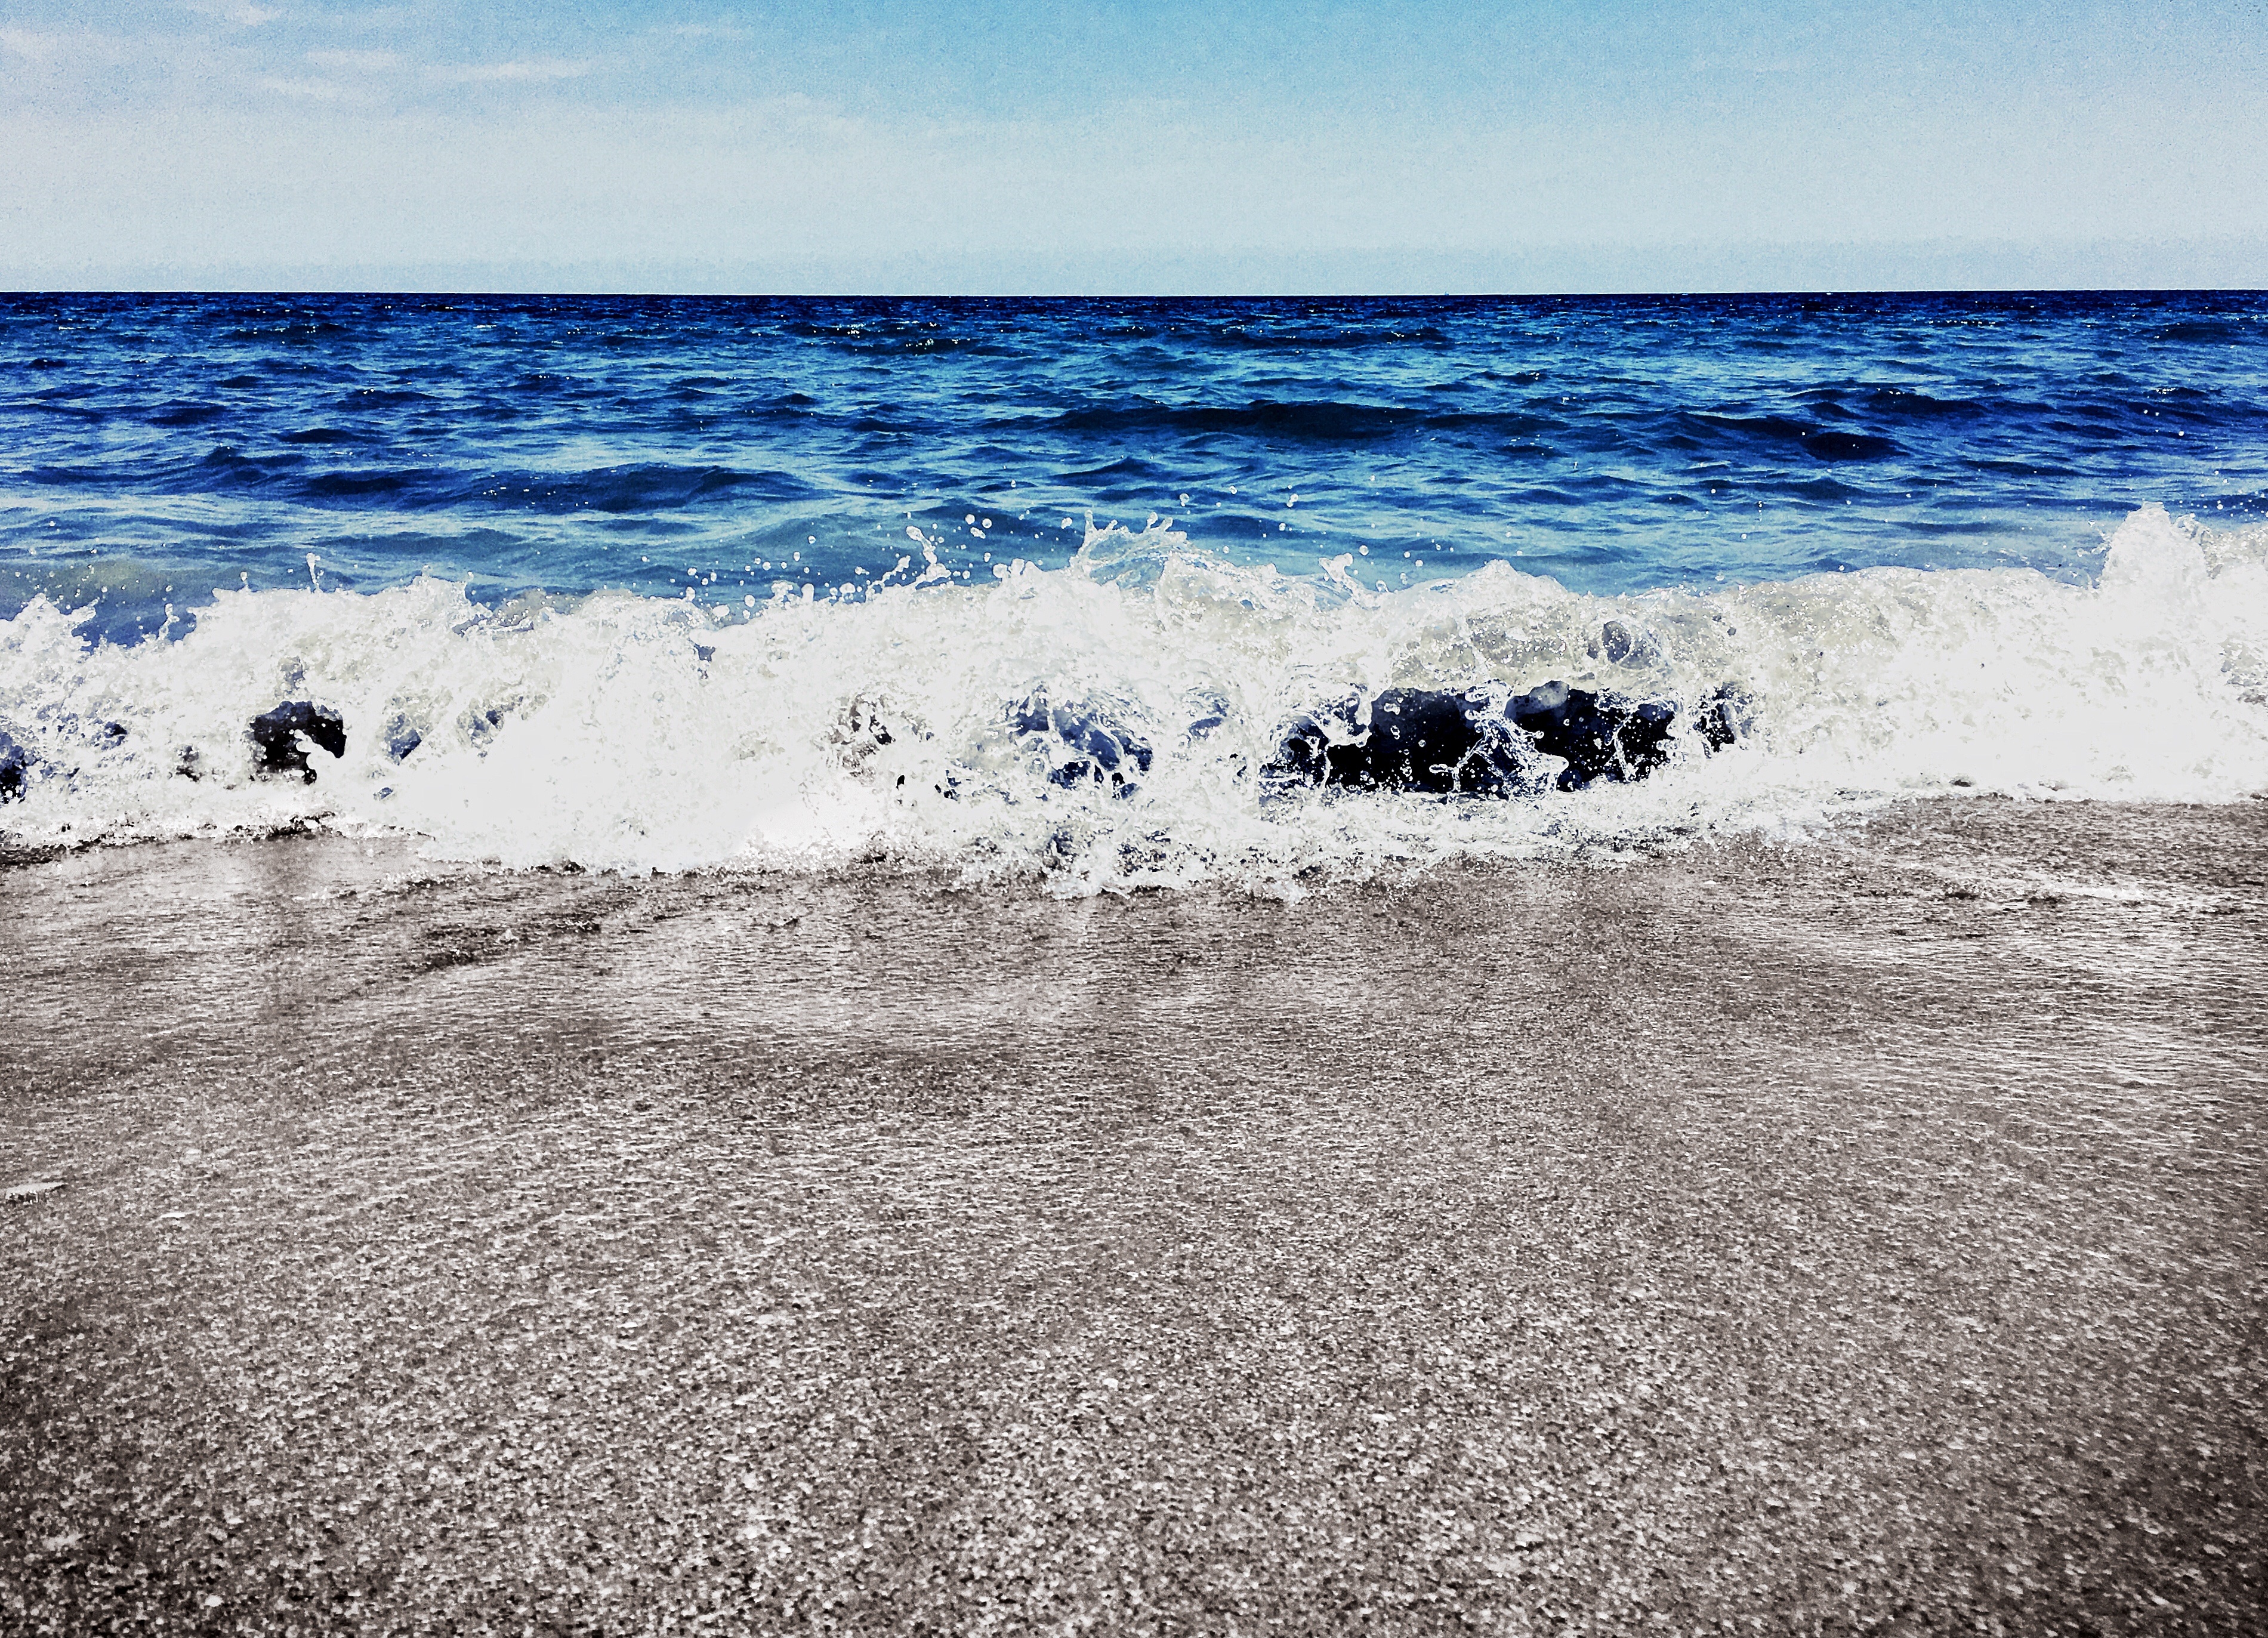
beach, sea, coast, water, sand, rock, ocean, horizon, shore, wave, material, body of water, mudflat, wind wave